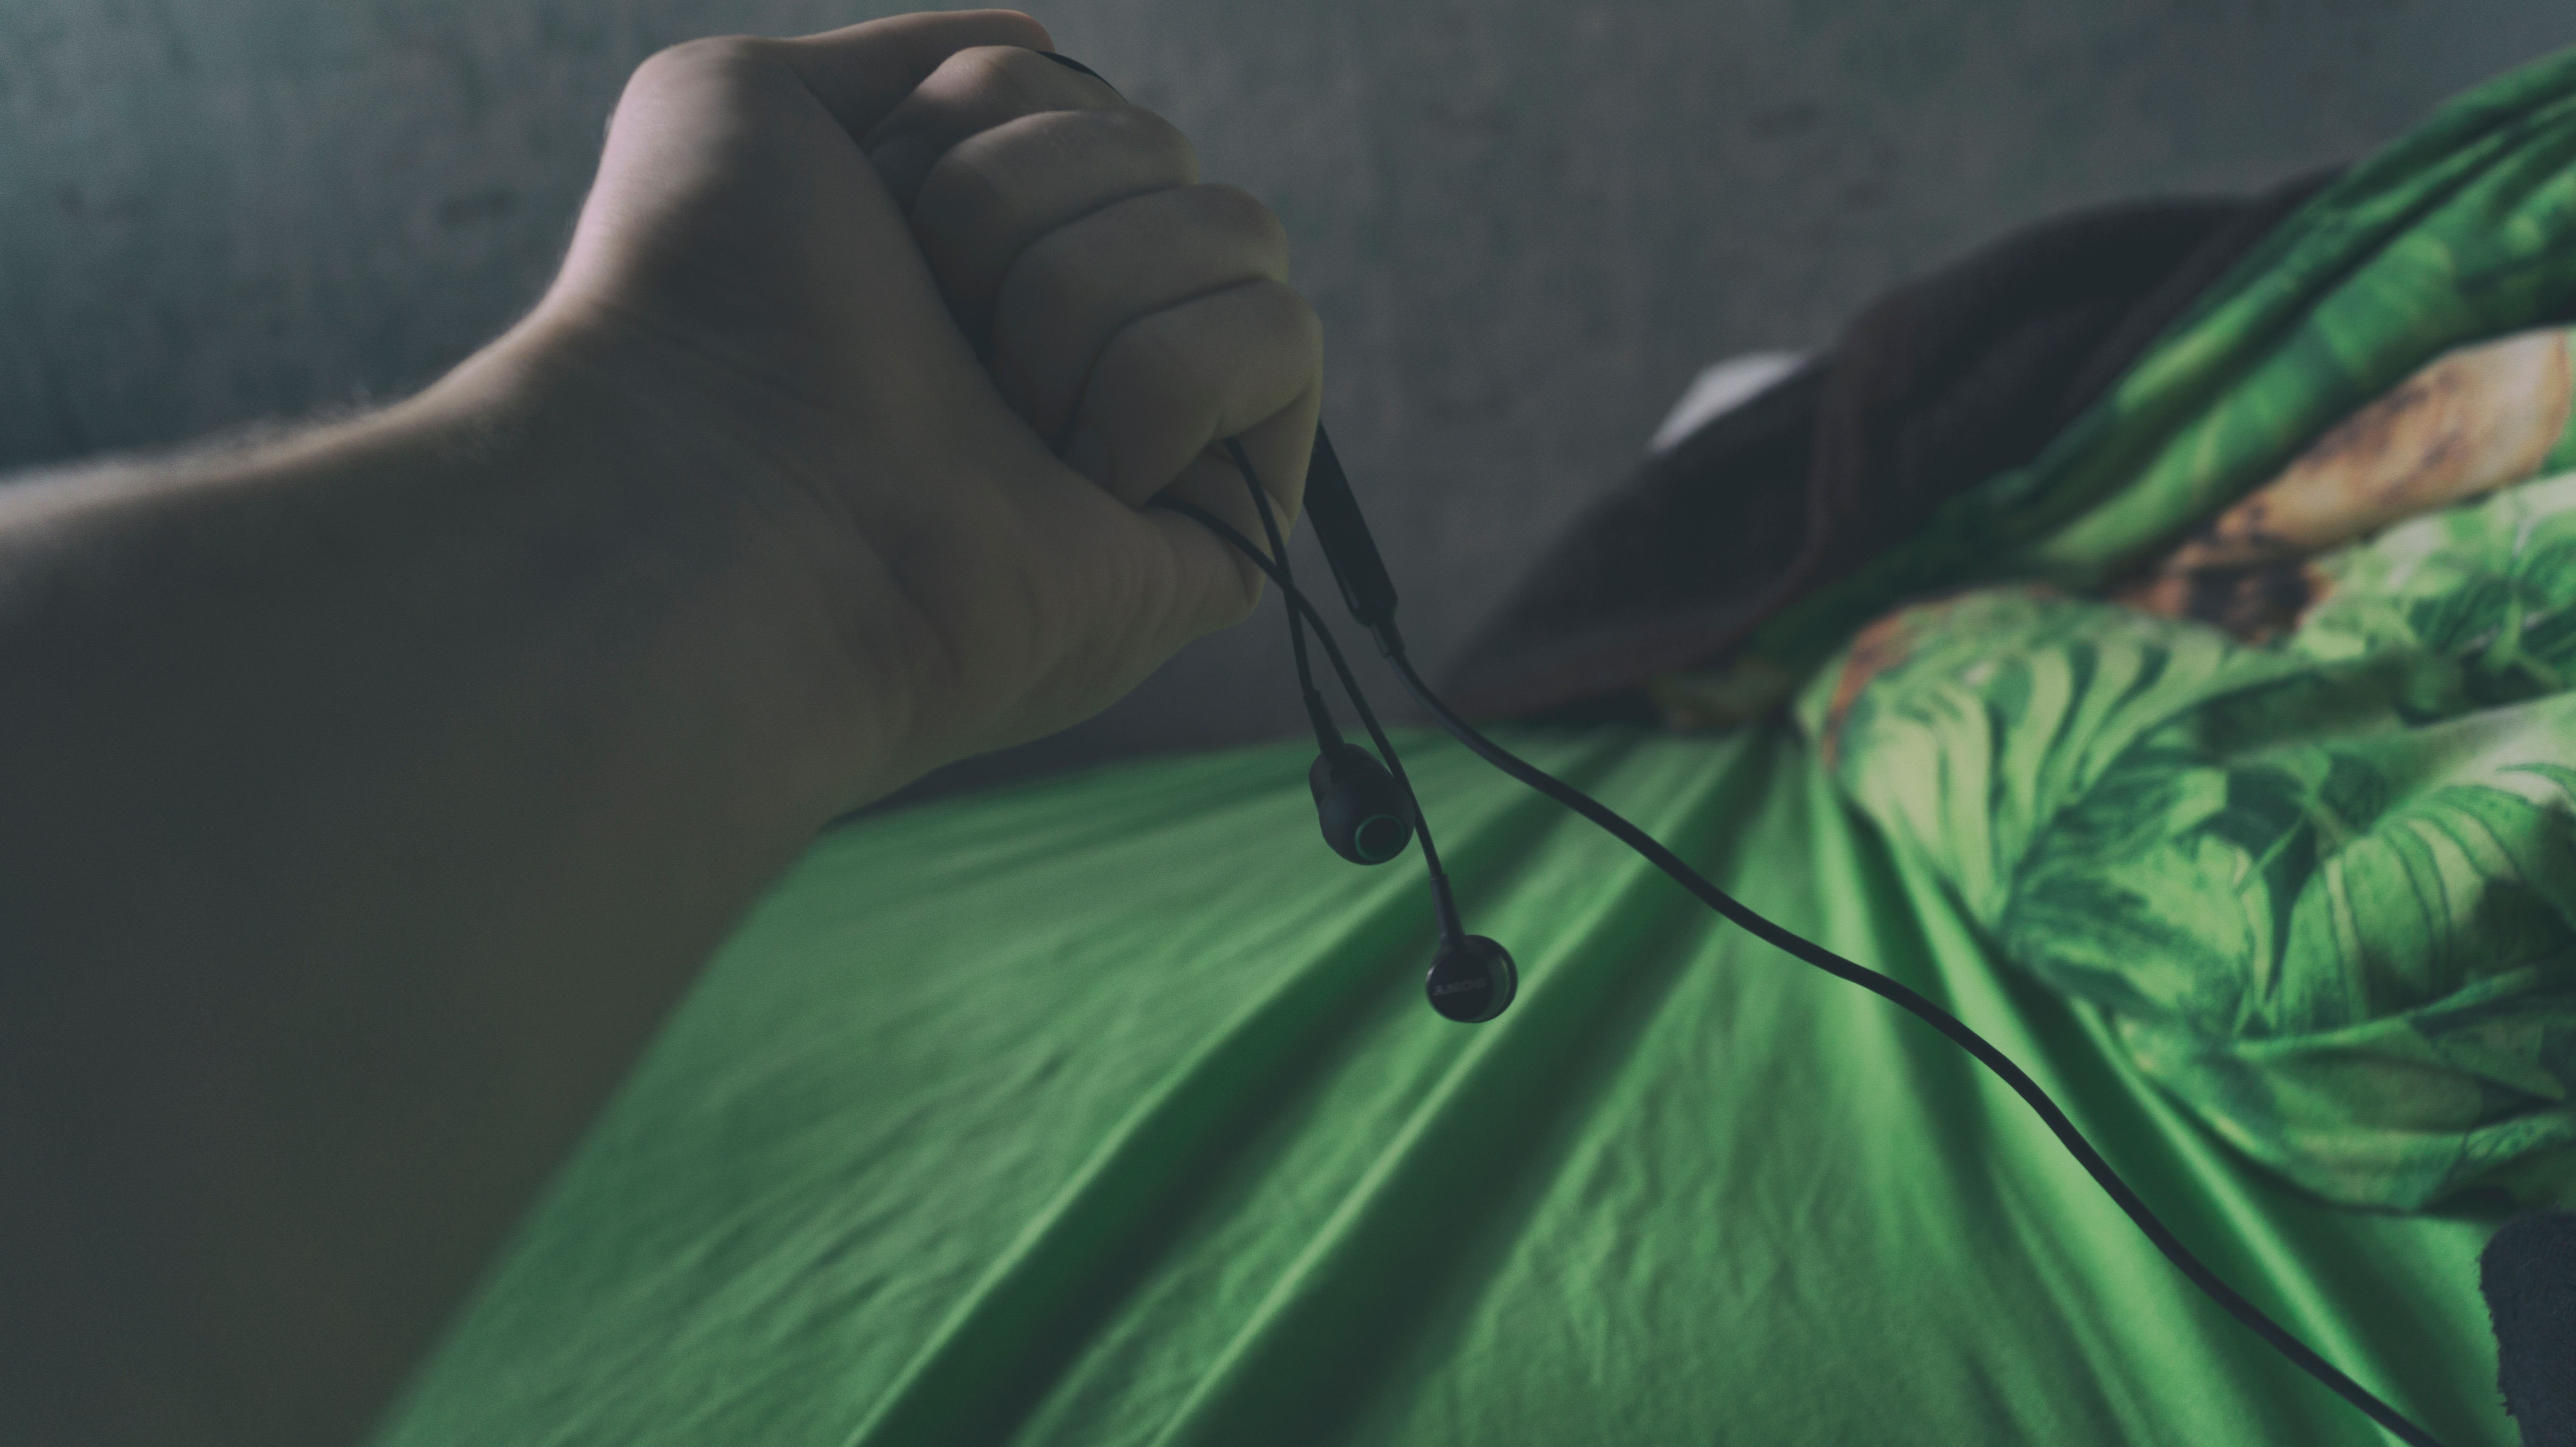
hand, leaf, green, color, arm, close up, sense